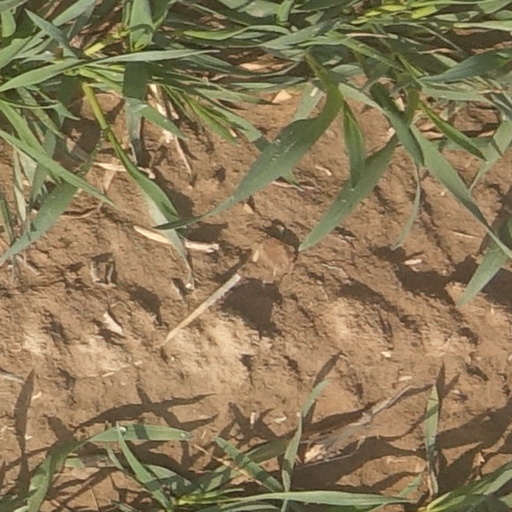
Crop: wheat